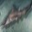
Label: shark